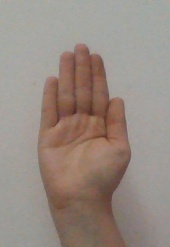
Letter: seen